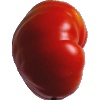
Label: Tomato 3